Leochares

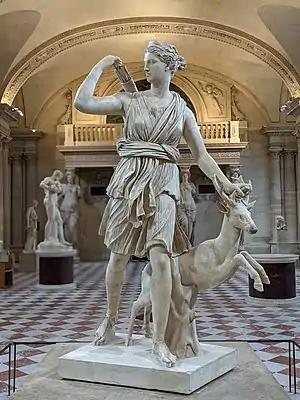
"Diana of Versailles"

Leochares worked at the construction of the Mausoleum of Mausolos at Halicarnassus, one of the "Seven Wonders of the Ancient World". The "Diana of Versailles" is a Roman copy of his original. He is also thought to be the creator of the celebrated "Apollo Belvedere", of which a Roman copy is currently housed in Vatican City.